Hjalmar Siilasvuo

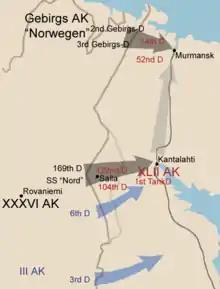
Original plan for Operation Silver Fox

According to the German plans, Siilasvuo's III Corps was to secure the southern flank of Operation Silver Fox, the German-led operation whose goal was the capture of Murmansk. The corps was to advance first to the Ukhta–Kestenga line and then to the Murmansk railroad and Kem. It soon became apparent that III Corps was the only corps-level unit of the Army of Norway to make significant progress. Operations of the two German corps of the Army of Norway were thus largely halted, and German reinforcements were allocated to support the attack of the III Corp. The main objective of the III Corps was to be the Murmansk railroad in the area of Loukhi. Despite the German reinforcements, III Corps was unable to reach Loukhi and by August both sides had settled for stationary warfare.